San Juan Hill, Manhattan

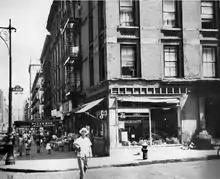
A row of residential housing and commercial establishments along 63rd Street, 1956

San Juan Hill, also called Columbus Hill, was a community in what is now the Lincoln Square neighborhood of the Upper West Side in Manhattan, New York City. Its residents were mostly African-American, Afro-Caribbean, and Puerto Rican, and comprised one of the largest African-American communities in New York before World War I. San Juan Hill was bound by 59th Street to the south, West End Avenue to the west, 65th Street to the north, and Amsterdam Avenue (part of Tenth Avenue) to the east. The site is now occupied by Lincoln Center, a complex dedicated to the performing arts as well as a campus of Fordham University.